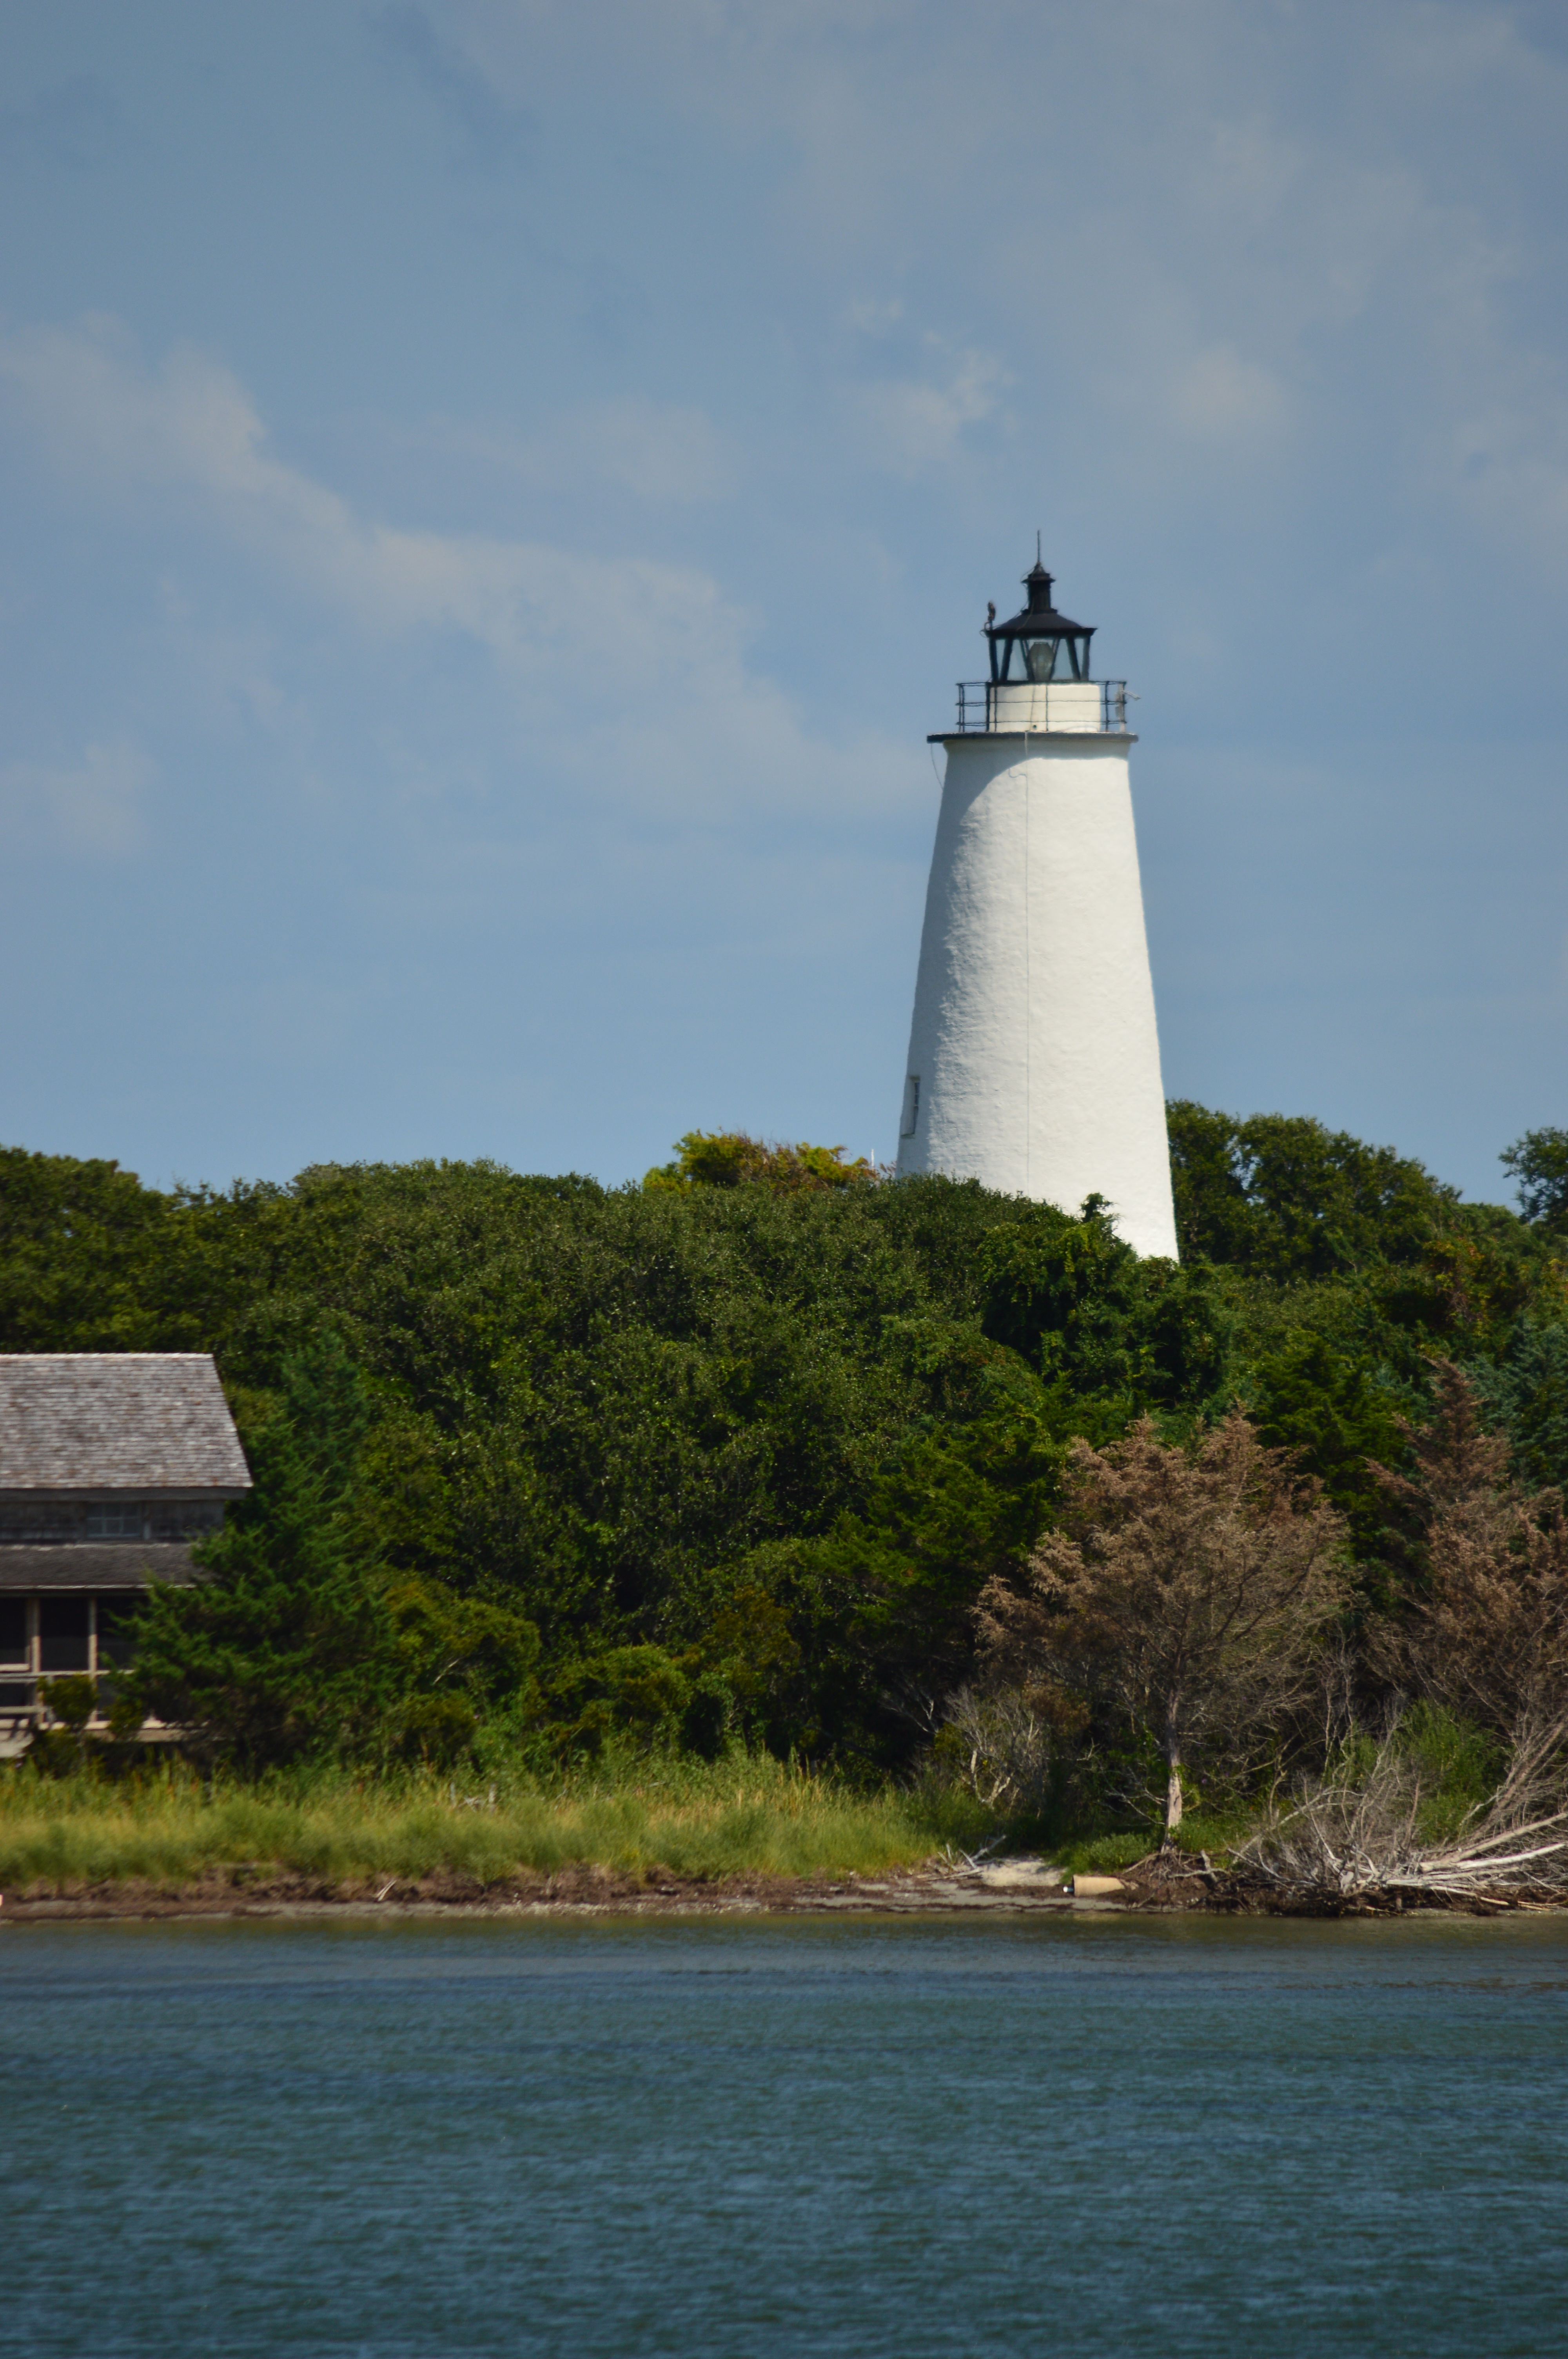
sea, coast, water, lighthouse, coastal, coastline, tower, bay, island, landmark, historic, seashore, waterway, atlantic, maritime, nc, cape, carolina, hatteras